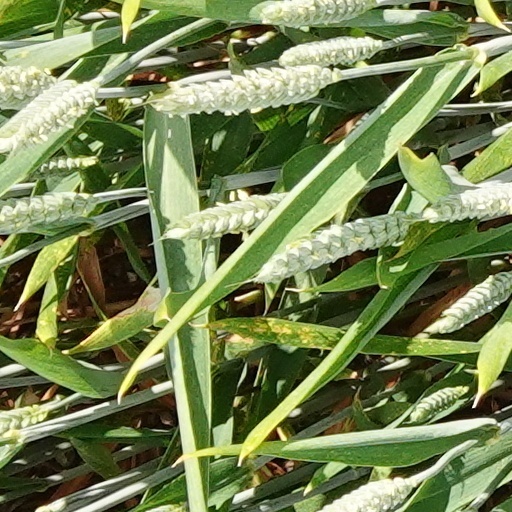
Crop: wheat